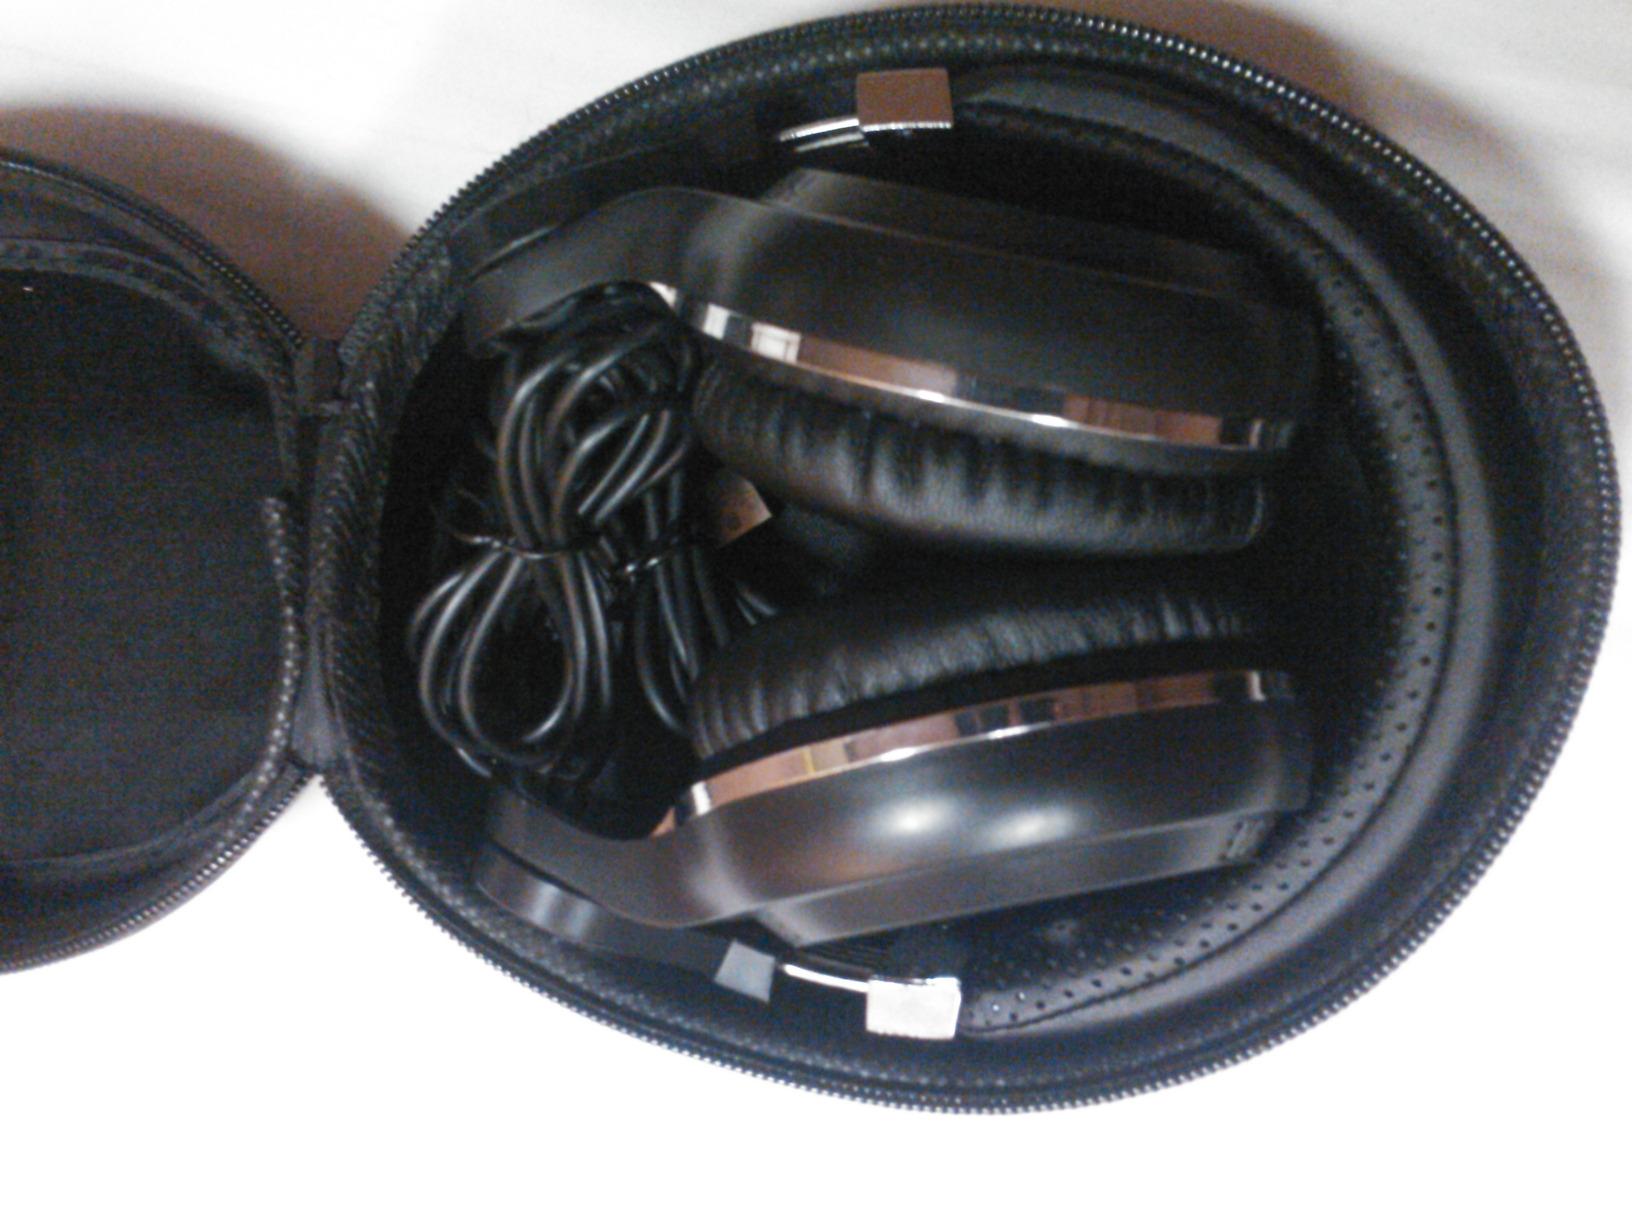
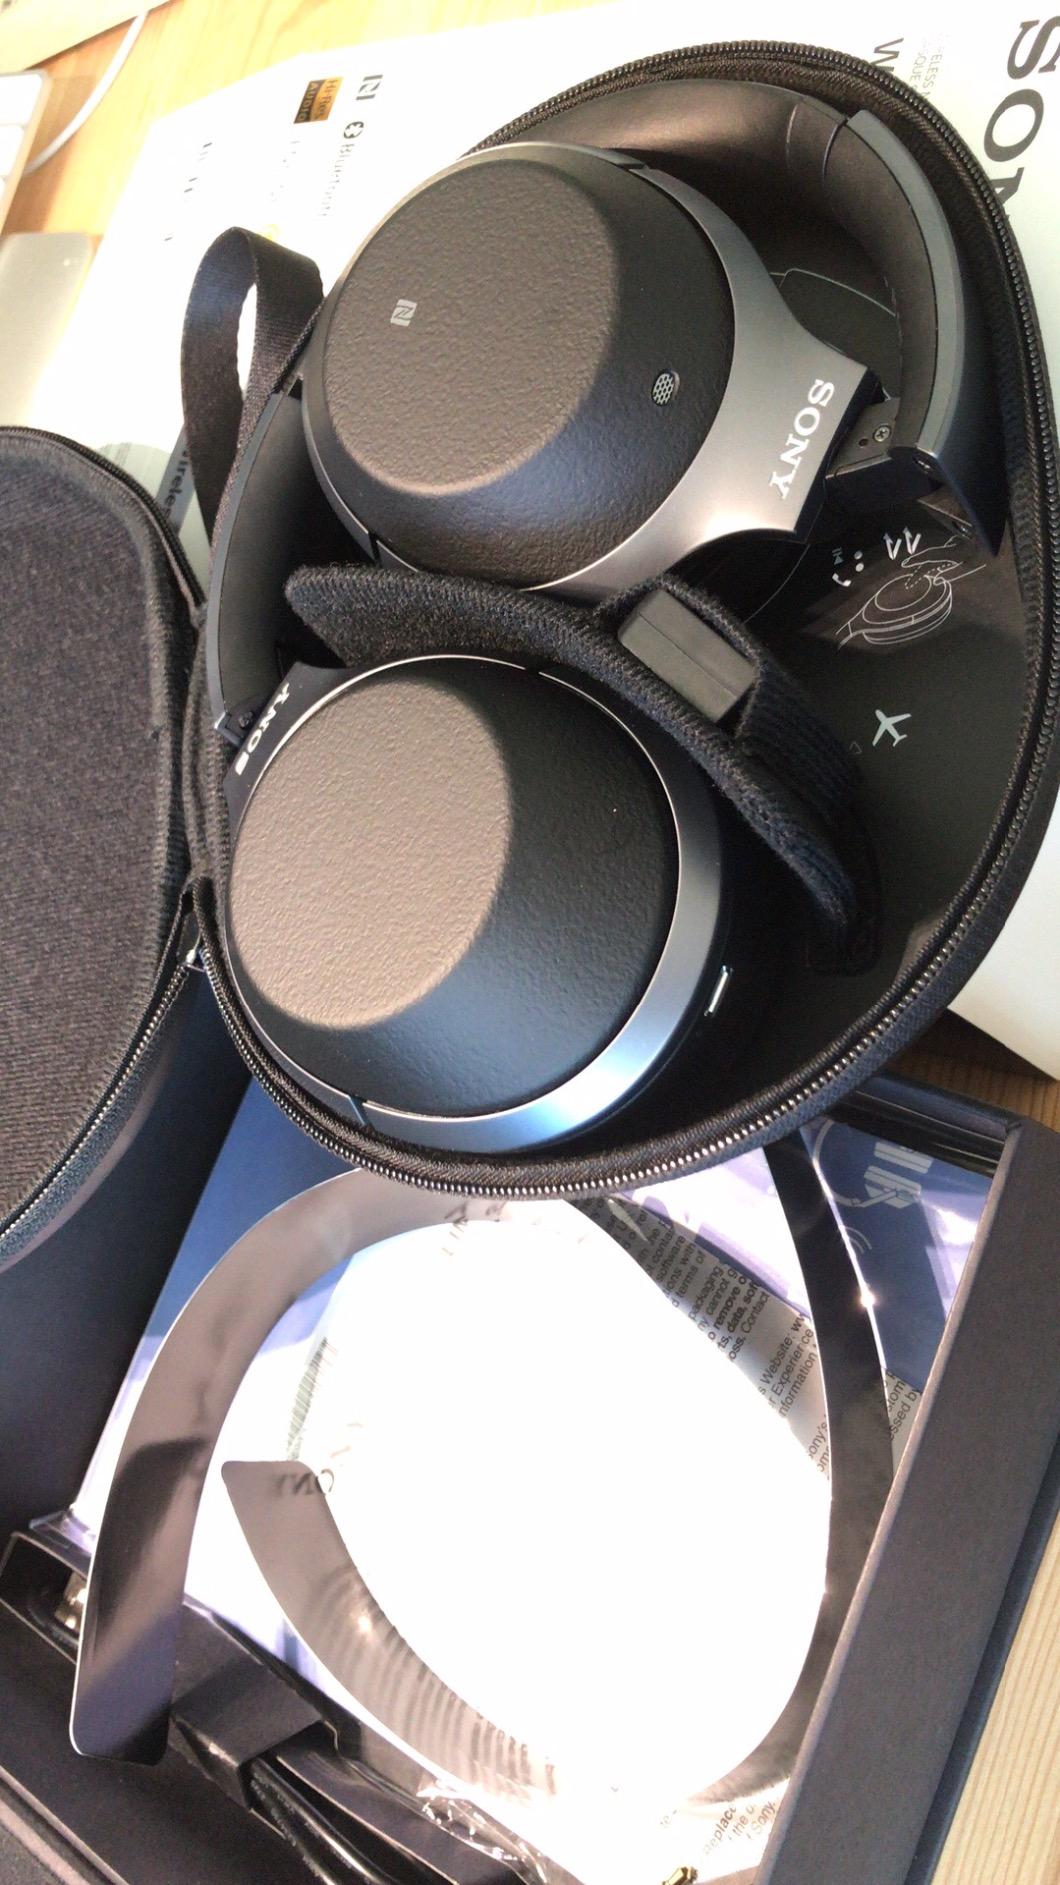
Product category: headphones
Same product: no